Peter Gerard Stuyvesant

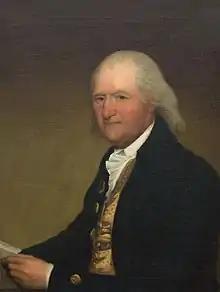
Portrait of his father, Peter Stuyvesant, by Gilbert Stuart

Stuyvesant was born in New York City on September 21, 1778. He was the son of Petrus "Peter" Stuyvesant (1727–1805) and Margaret (née Livingston) Stuyvesant (1738–1818). His siblings included Judith Stuyvesant, who married Benjamin Winthrop (grandparents of U.S. Representative John Winthrop Chanler); Cornelia Stuyvesant, who married Speaker of the New York State Assembly Dirck Ten Broeck, Nicholas William Stuyvesant, who married Catharine Livingston Reade, and Elizabeth Stuyvesant, who married Adjutant General of New York Nicholas Fish.